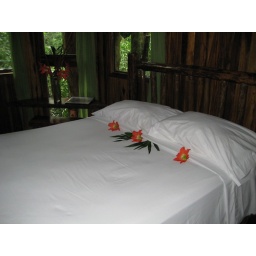
Our moderately comfy bed in the tree house